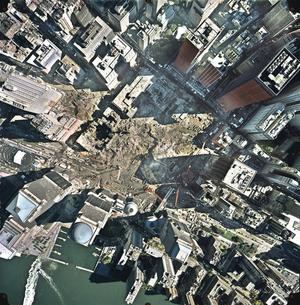
Les attentats du 11 septembre 2001 sont quatre attentats-suicides perpétrés le même jour aux États-Unis et provoquant la mort de 2 977 personnes, dans le centre de Manhattan à New York, à Arlington et à Shanksville, en moins de deux heures, entre 8 h 14 et 10 h 3. Ils sont réalisés par des membres du réseau djihadiste Al-Qaïda et visent des bâtiments symboliques du nord-est du pays, dont le World Trade Center déjà attaqué en 1993. L’opération Bojinka est considérée comme un plan précurseur de ces attentats, commis deux jours après l'attentat-suicide ayant tué le commandant Ahmed Chah Massoud.